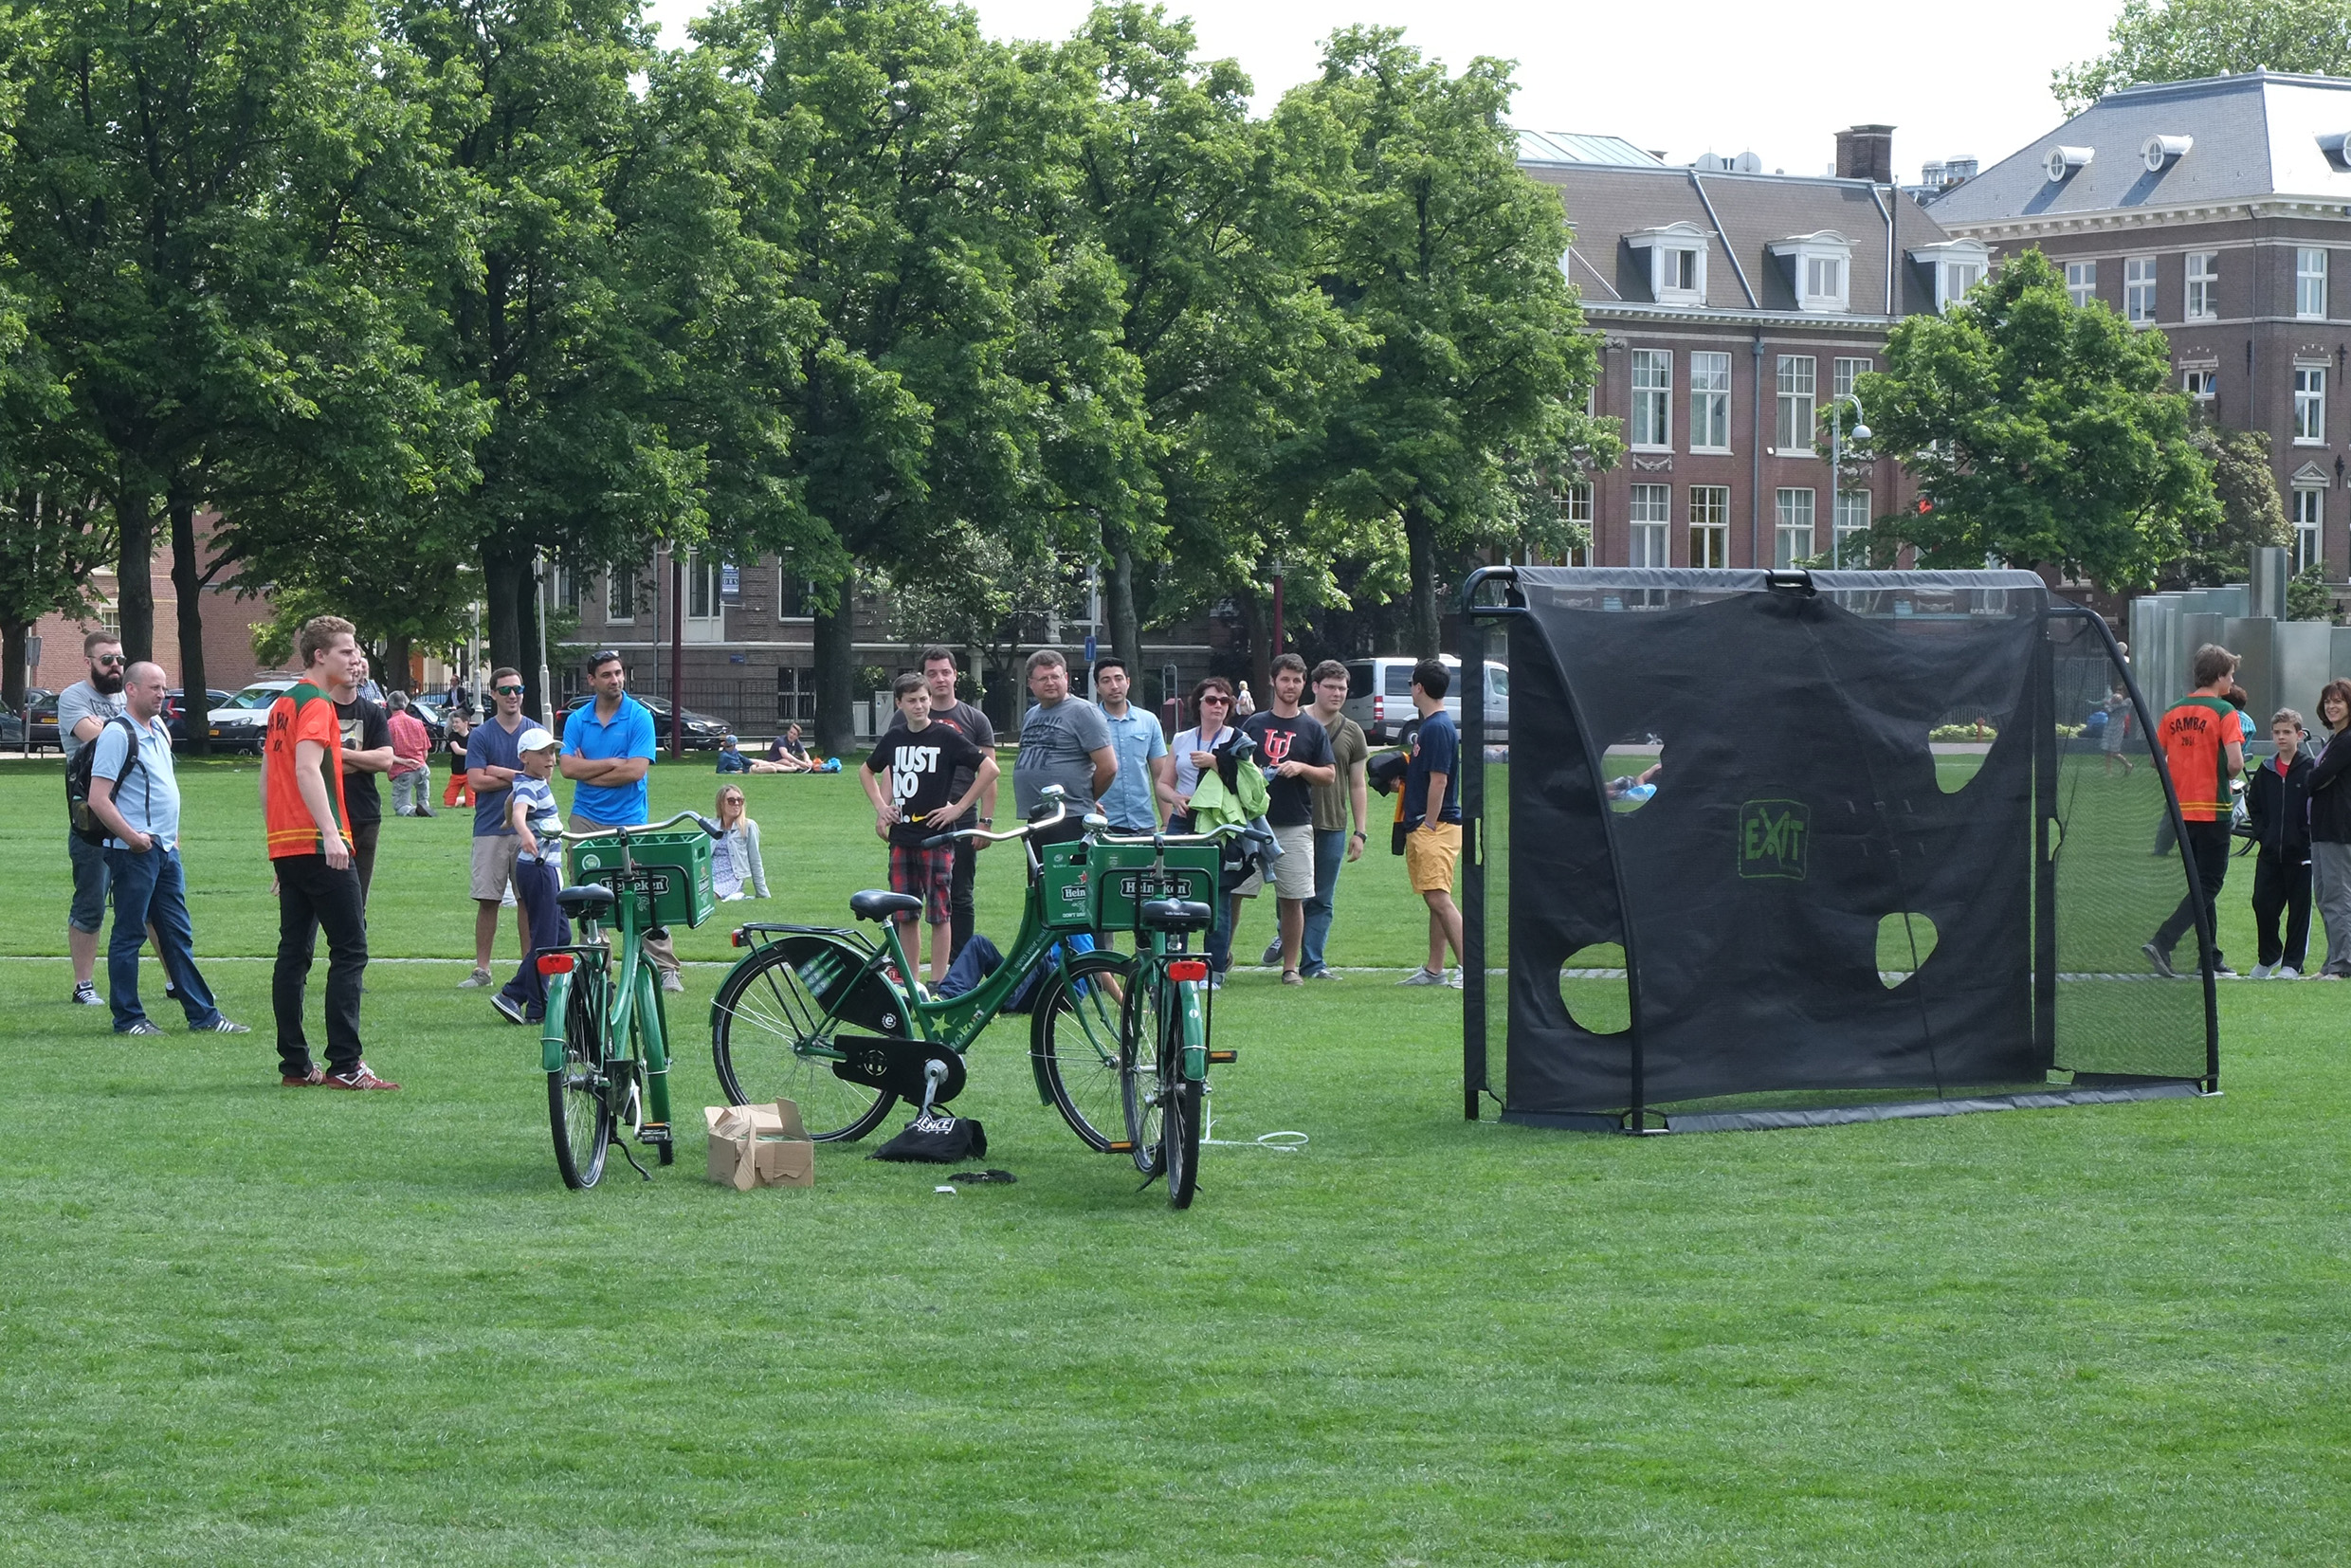
street, urban, cycling, race, amsterdam, netherlands, team, sports, fuji, endurance, xe1, triathlon, fujix, xseries, physical exercise, weight training, cycle sport, cyclo cross, human action, endurance sports, physical fitness, duathlon